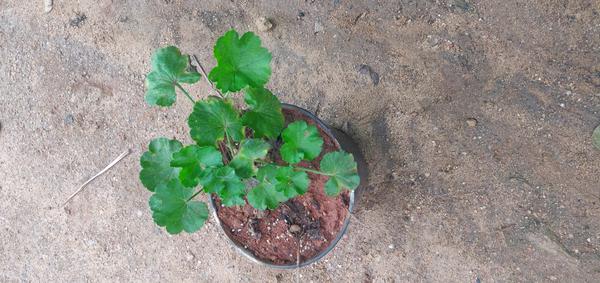
Plant: Geranium